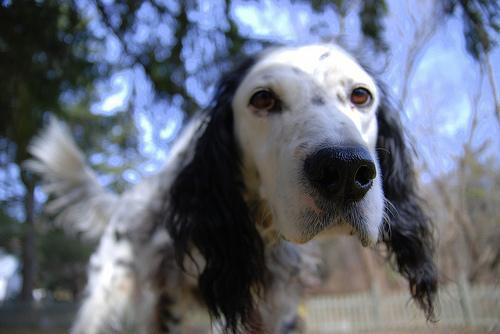
english setter